List of non-marine molluscs of Madagascar

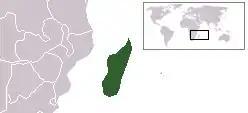
Location of Madagascar

The non-marine molluscs of Madagascar are a part of the molluscan fauna of Madagascar (wildlife of Madagascar).